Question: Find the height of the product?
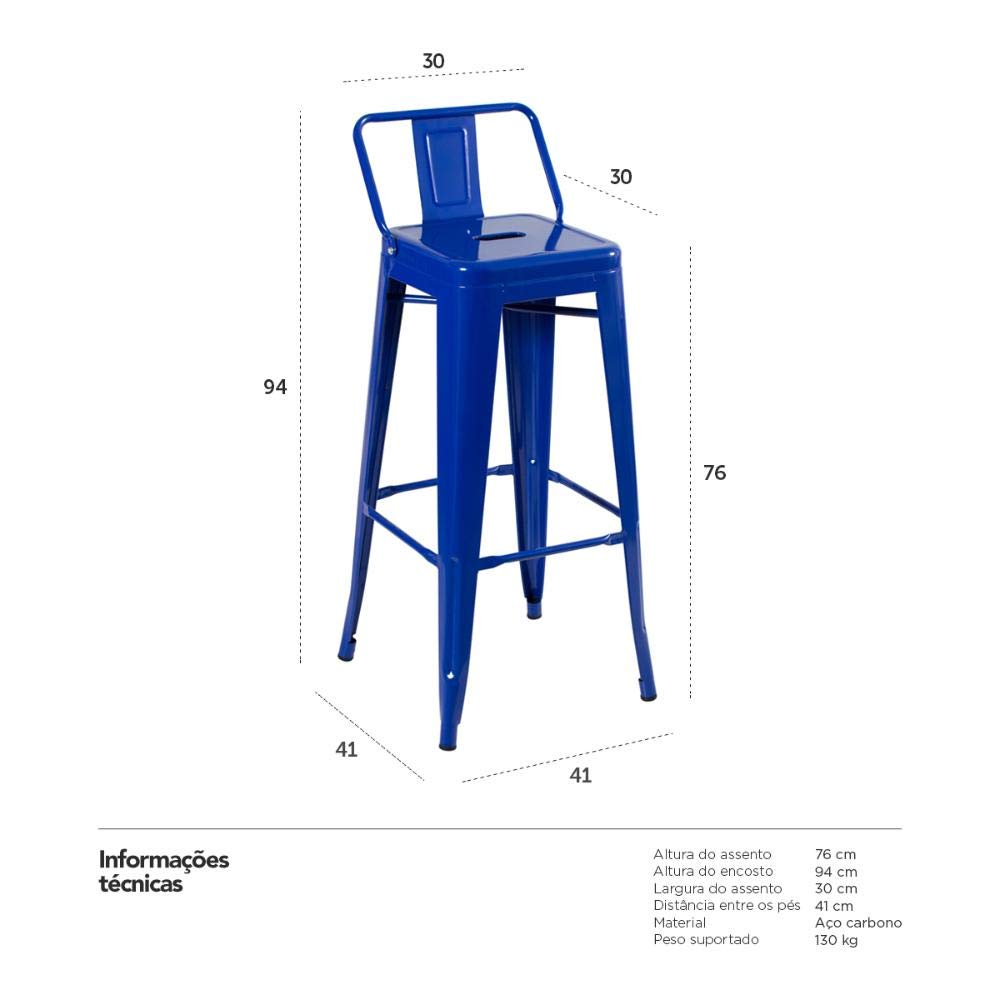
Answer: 94.0 centimetre